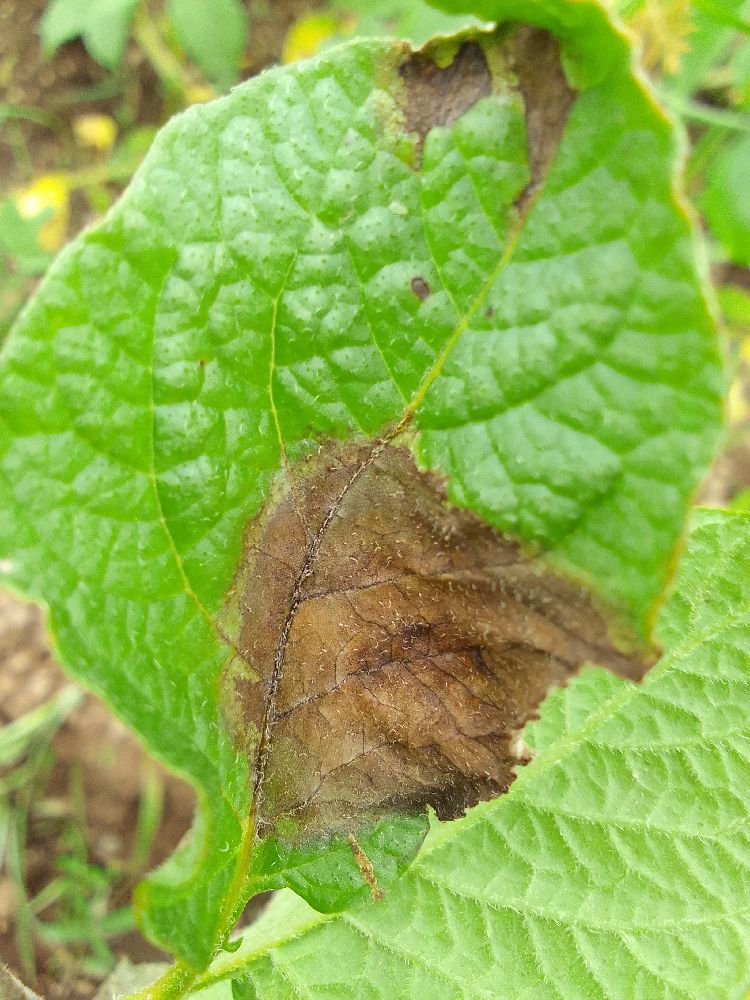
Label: Late blight